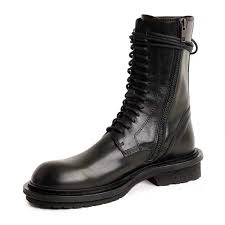
Waste category: shoes